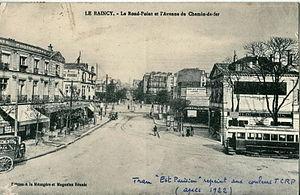
Carte postale ancienne éditée par ""À la ménagère et magasins réunis""
Le tramway du Raincy à Montfermeil a relié, entre 1890 et 1938, la ville du Raincy au bourg de Montfermeil, alors tous deux situés dans le département de Seine-et-Oise.